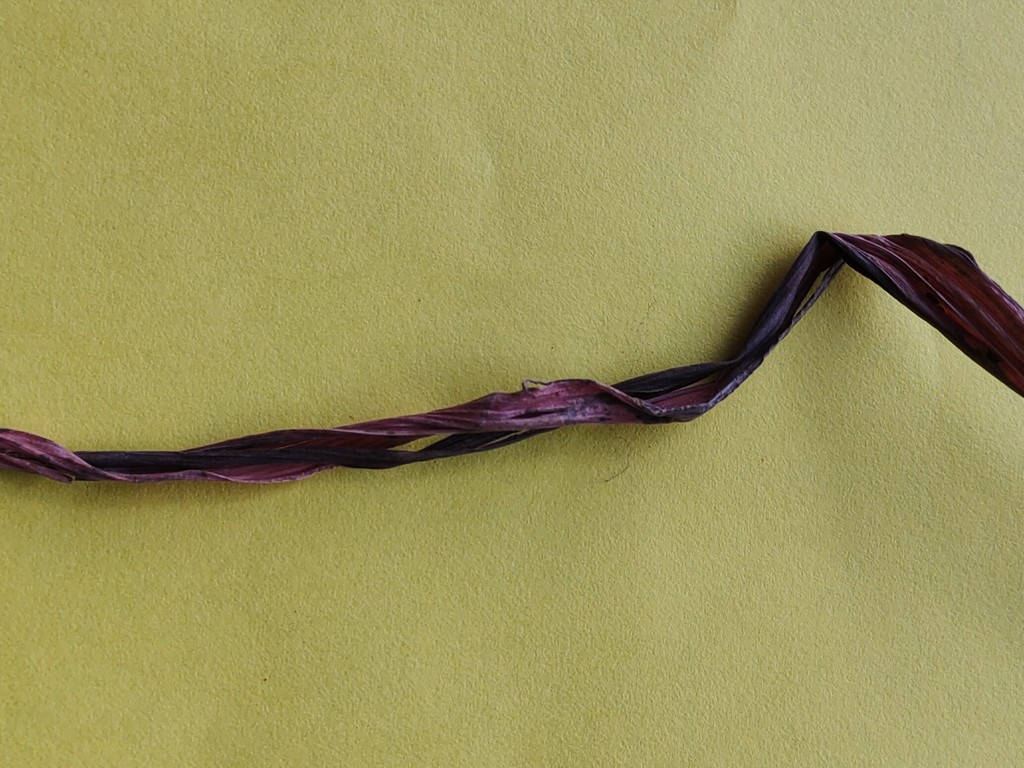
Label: Dried